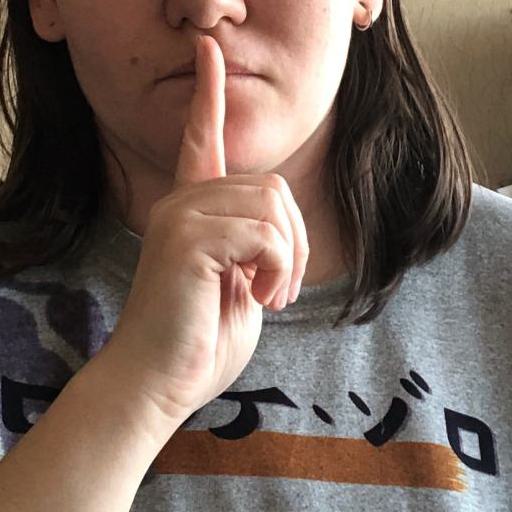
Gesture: mute